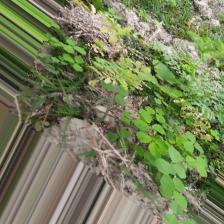
Label: Ascochyta blight